Wog Boy 2: Kings of Mykonos

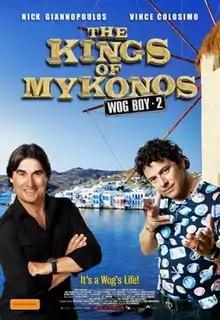
Theatrical poster

Wog Boy 2: Kings of Mykonos is a 2010 Australian comedy film directed by Peter Andrikidis, starring Nick Giannopoulos, Vince Colosimo and Costas Kilias. It is the second part of the "Wog Boy" trilogy, succeeding "The Wog Boy" (2000) and preceding "Wog Boys Forever" (2022). It was released in Australia on 20 May 2010 and UK on 7 January 2011. The film received negative reviews.